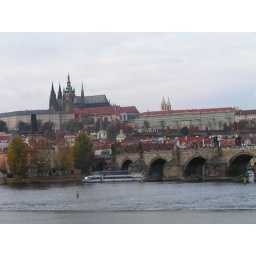
View of Prague castle over river